Martigny

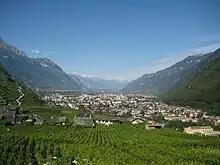
Martigny and surrounding fields

The economy of Martigny was traditionally based on agriculture and viticulture. The town was often flooded by the Dranse, most severely in 1595 and in 1818.